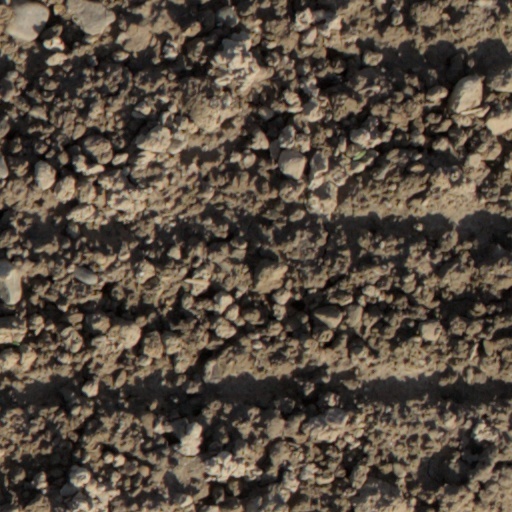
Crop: wheat